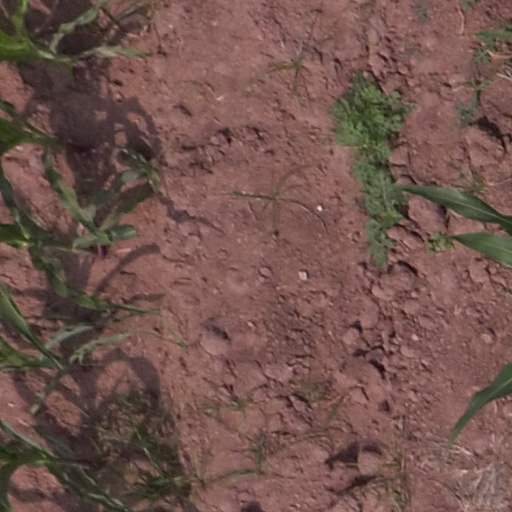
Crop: maize; corn